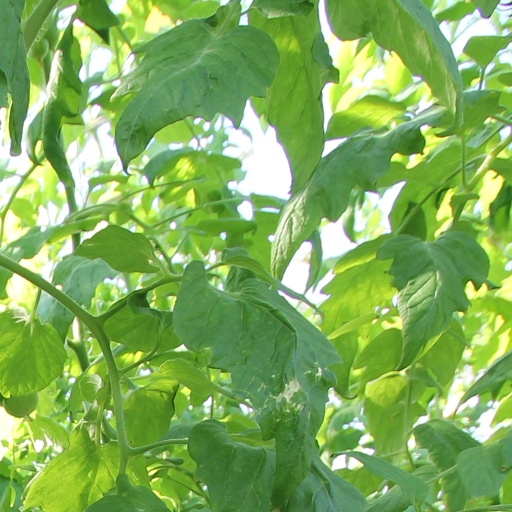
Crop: tomato